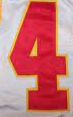
Number: 4